Lancaster County Jail (Lancaster, South Carolina)

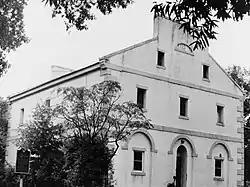
Lancaster County Jail, 1971 HABS photo

The Lancaster County Jail is a historic former jail building at 208 West Gay Street. Built in 1823, it is a virtually unaltered work of the noted early American architect Robert Mills, and reflects innovative changes in jail design promoted by him. It is individually listed on the National Register of Historic Places, and was declared a National Historic Landmark in 1973.